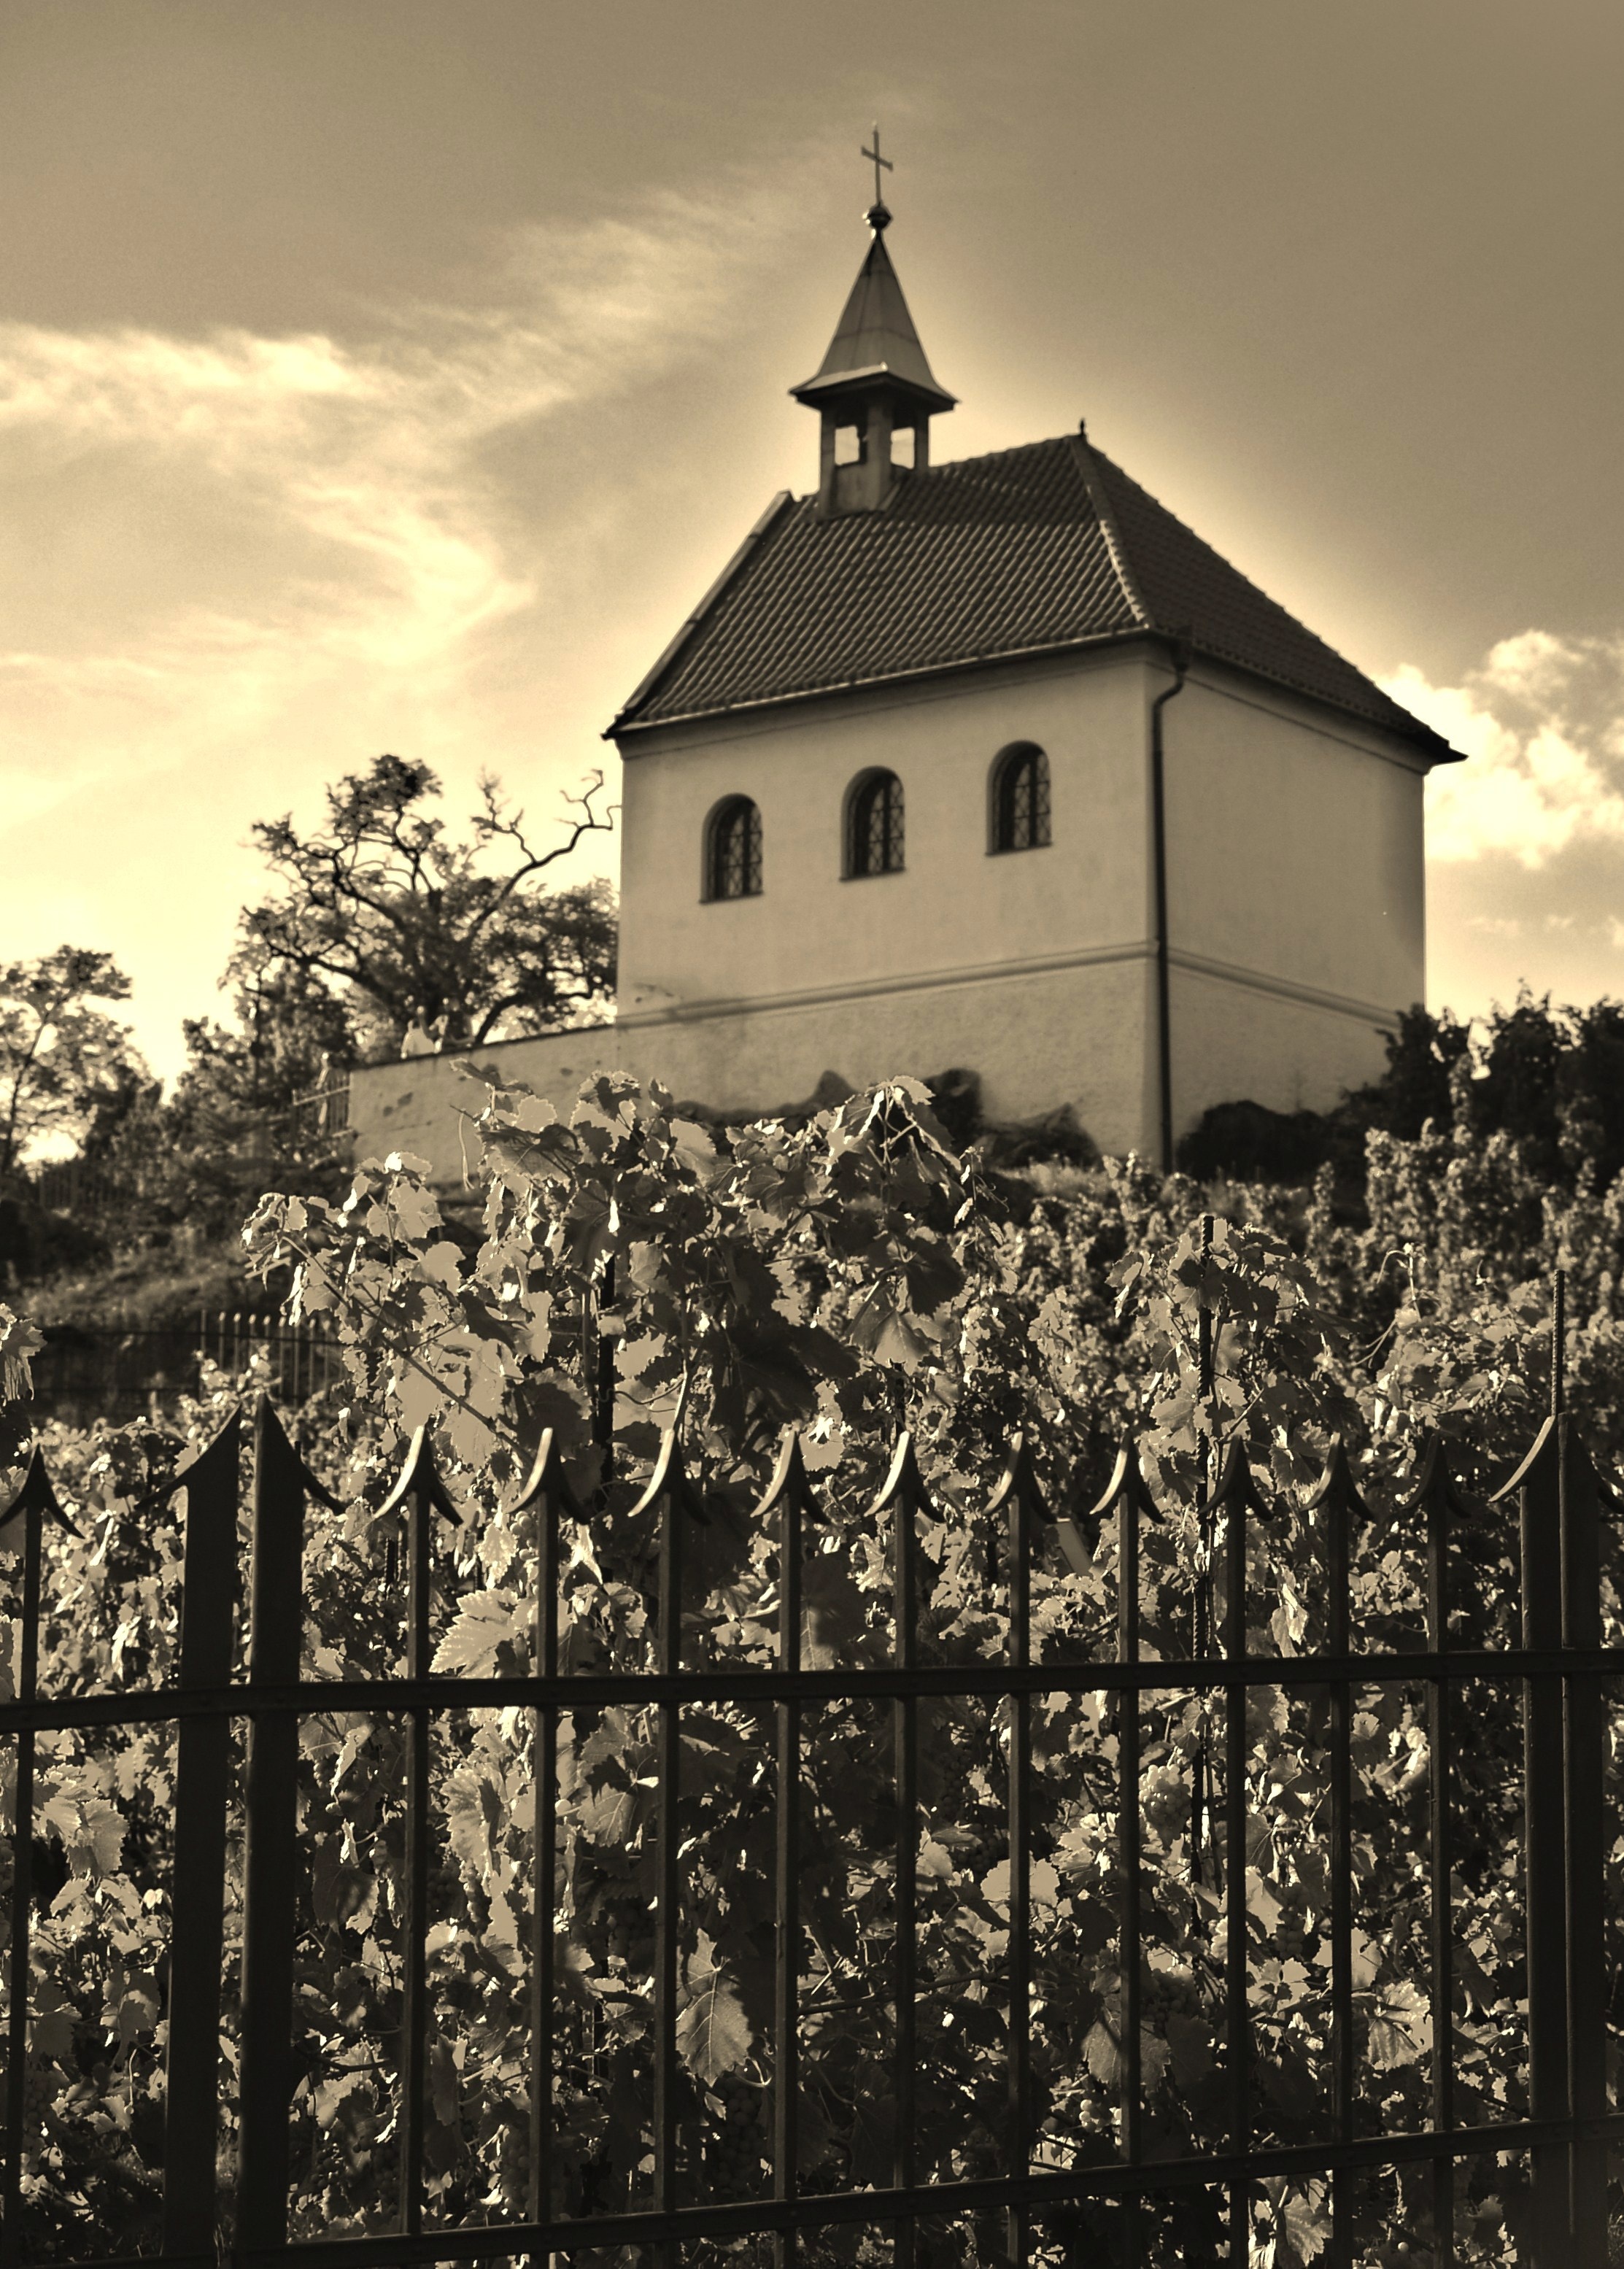
black and white, vineyard, house, hill, building, tower, church, chapel, monochrome, place of worship, clouds, history